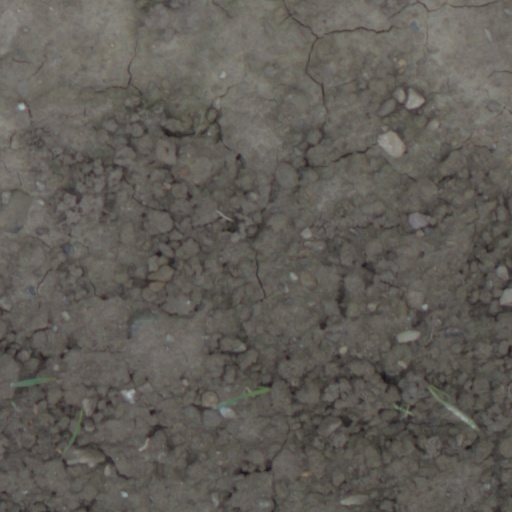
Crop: wheat